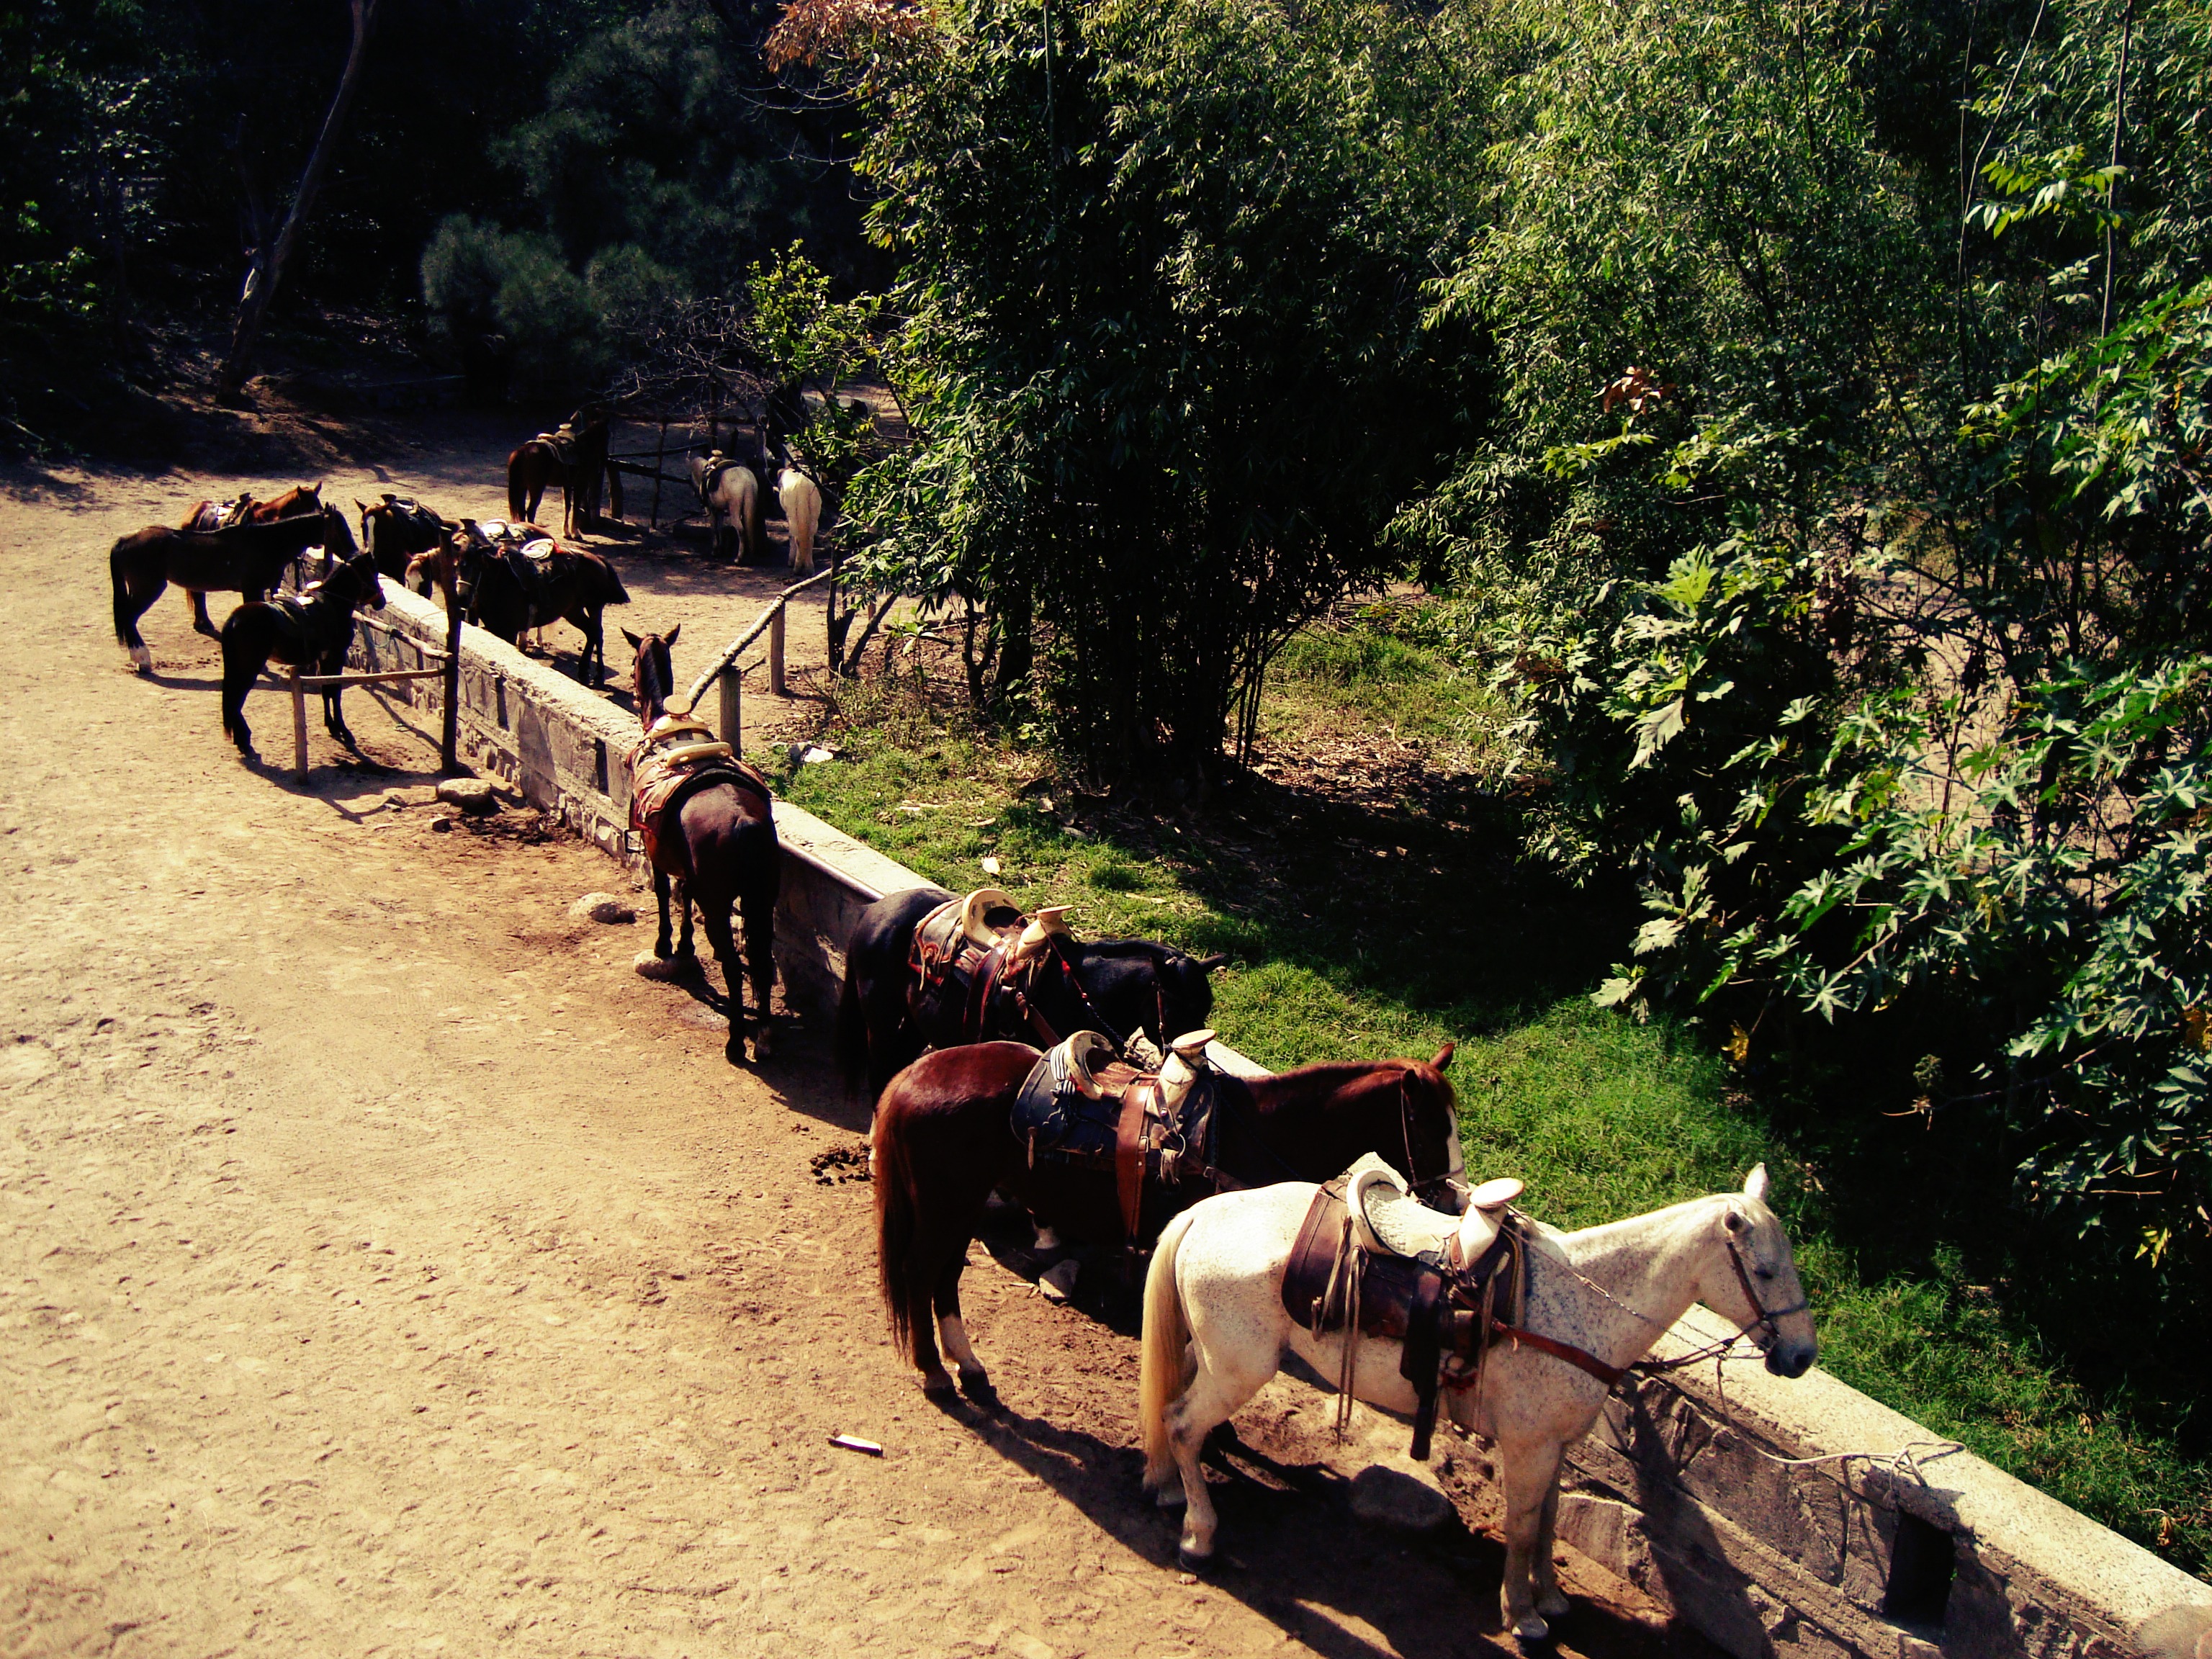
farm, animal, horse, brown, mammal, horses, animals, mare, rural area, pack animal, trail riding, horse like mammal